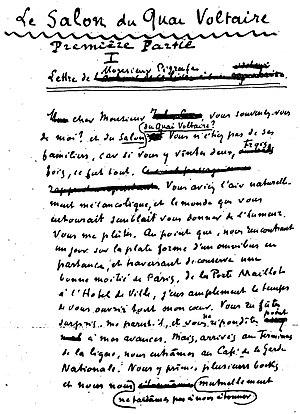
Jules Richard Case, né à Sens le 24 juin 1854, de père inconnu, et mort à Strasbourg le 15 décembre 1931, est un romancier, journaliste et critique littéraire français.